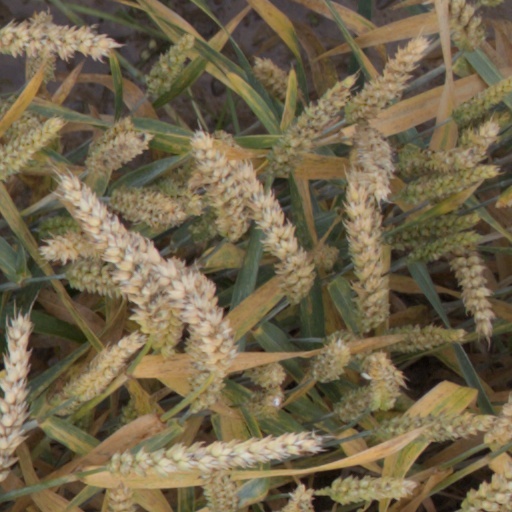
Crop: wheat